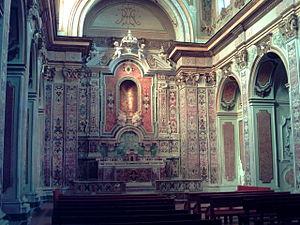
Francesco Antonio Picchiatti, né le 10 janvier 1617 à Naples et mort le 28 août 1694 dans cette même ville, est un architecte italien qui fut actif dans le royaume de Naples.